First Russian circumnavigation

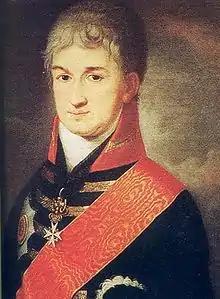
Unknown painter. Portrait of Nikolay Rezanov. Stored in the State Historical Museum

The government approved the plan proposed by the Russian-American Company (RAC); however, appointing a commander proved complicated. On April 17, 1802, Yuri Lisyansky wrote to Krusenstern, noting that vice-president Mordvinov had inquired about Krusenstern's personal qualities. Initially, however, the RAC's directorate appointed an English skipper, Makmeister, as commander. Only after Count Rumyantsev had intervened on August 7, 1802, was Krusenstern officially designated as the expedition's commander. Lisyansky was also recruited to the RAC shortly after, on August 21.